Knickerbocker Group

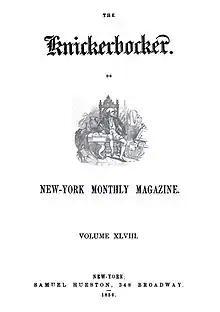
Knickerbocker Magazine Cover

Together the Knickerbocker group created many pieces of work including novels, short stories, essays, reviews, poetry, prose, and plays. It is difficult to distinguish how many works can be attributed to the group as there were numerous rotating members across the period the group was active. The Knickerbocker name expanded from only being considered a writing group to being seen as a literary movement, based in satire.